General Dynamics F-111C

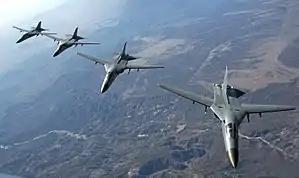
Four Australian F-111s flying towards Nellis Air Force Base after a refueling exercise during Red Flag 2006

After entering service the F-111 proved highly successful. Although it never saw combat, the F-111C was the fastest, longest range combat aircraft in Southeast Asia. Aviation historian Alan Stephens has written that they were "the preeminent weapons system in the Asia-Pacific region" throughout their service and provided Australia with "a genuine, independent strike capability". Stewart Wilson, in his book "Lincoln, Canberra and F-111 in Australian Service", described the F-111C as "an unqualified success..., providing Australia with a potent strike capability in an aircraft which, a quarter of century after its first flight remains second to none." Former Indonesian defense minister Benny Murdani told his counterpart Kim Beazley that when others became upset with Australia during cabinet meetings, Murdani told them "Do you realize the Australians have a bomber that can put a bomb through that window on to the table here in front of us?"